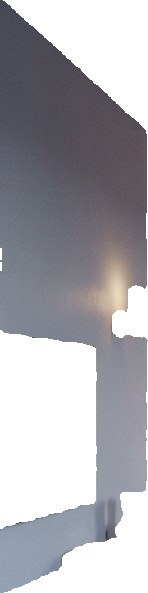
Surface category: wall